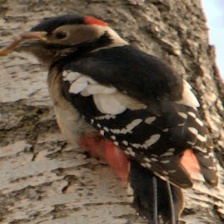
Species: DARJEELING WOODPECKER
Scientific name: DENDROCOPOS DARJELLENSIS